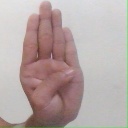
अक्षर: ब